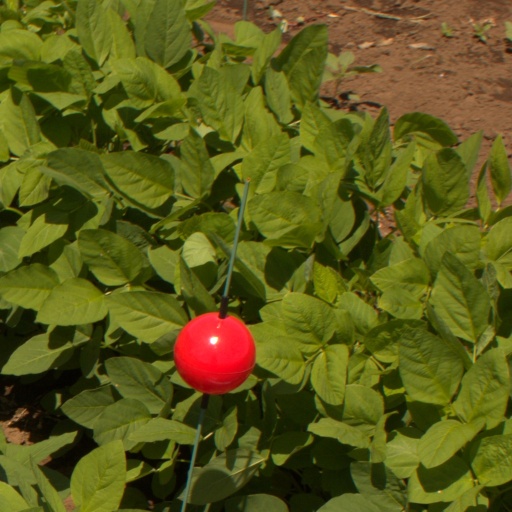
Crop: soybean